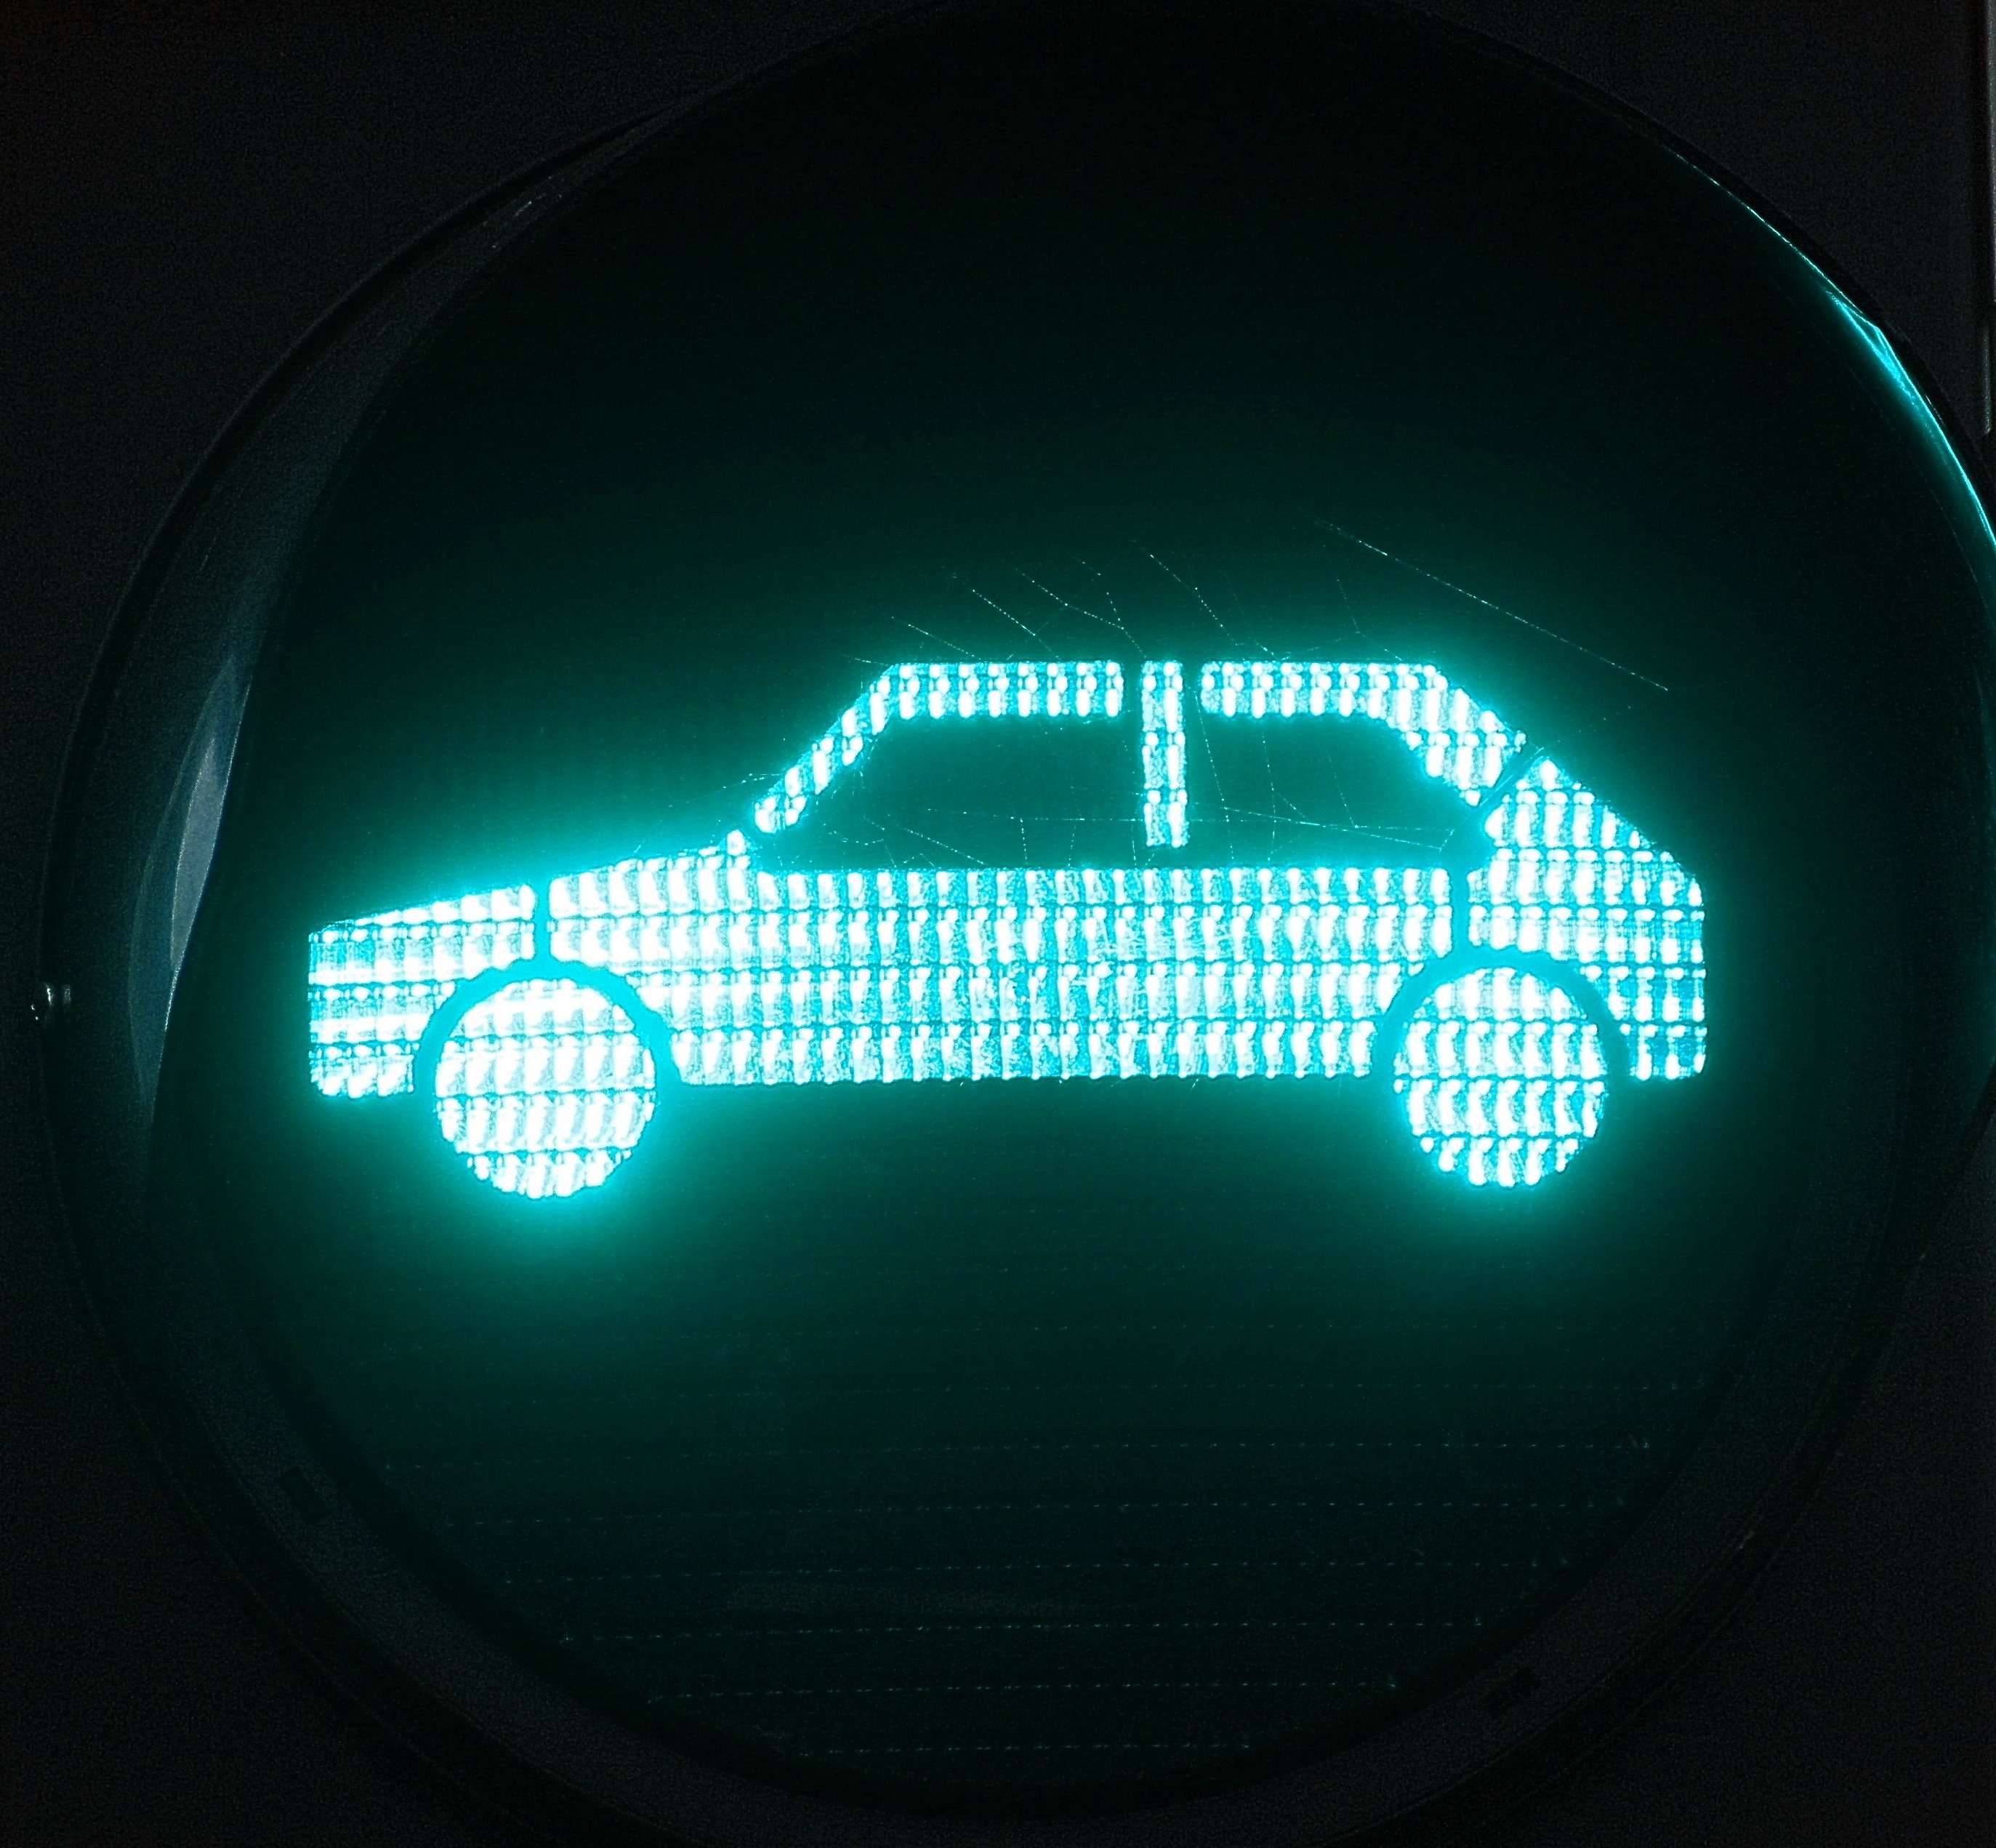
light, traffic, car, number, green, vehicle, color, drive, auto, darkness, blue, signage, lighting, circle, neon sign, shape, screenshot, traffic lights, computer wallpaper, display device, light characters